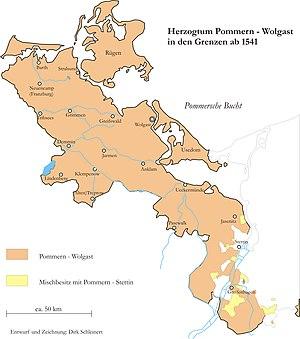
La Poméranie occidentale, appelée aussi Poméranie antérieure, est en Allemagne la partie Est du land de Mecklembourg-Poméranie-Occidentale, officiellement appelé Mecklenburg-Vorpommern afin d'éviter la confusion avec la voïvodie polonaise voisine de « Poméranie occidentale ». Cette région est parfois appelée également : Poméranie allemande.